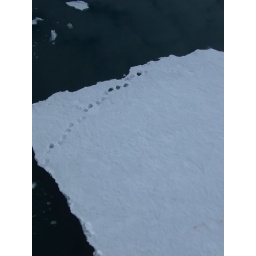
Polar bear tracks right by the ship